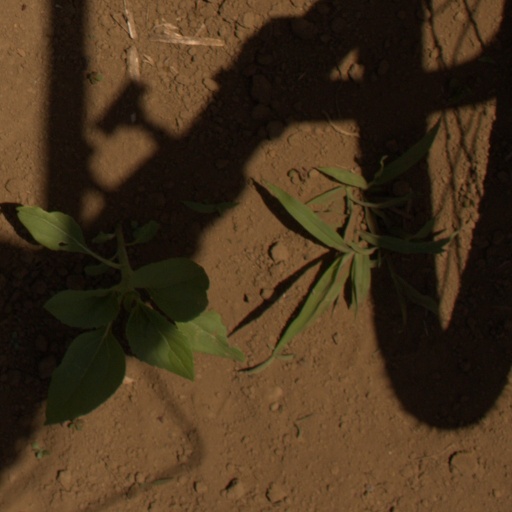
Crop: Jerusalem artichoke